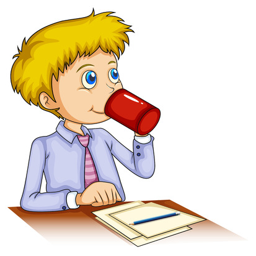
illustration of a businessman drinking coffee on a white background vector